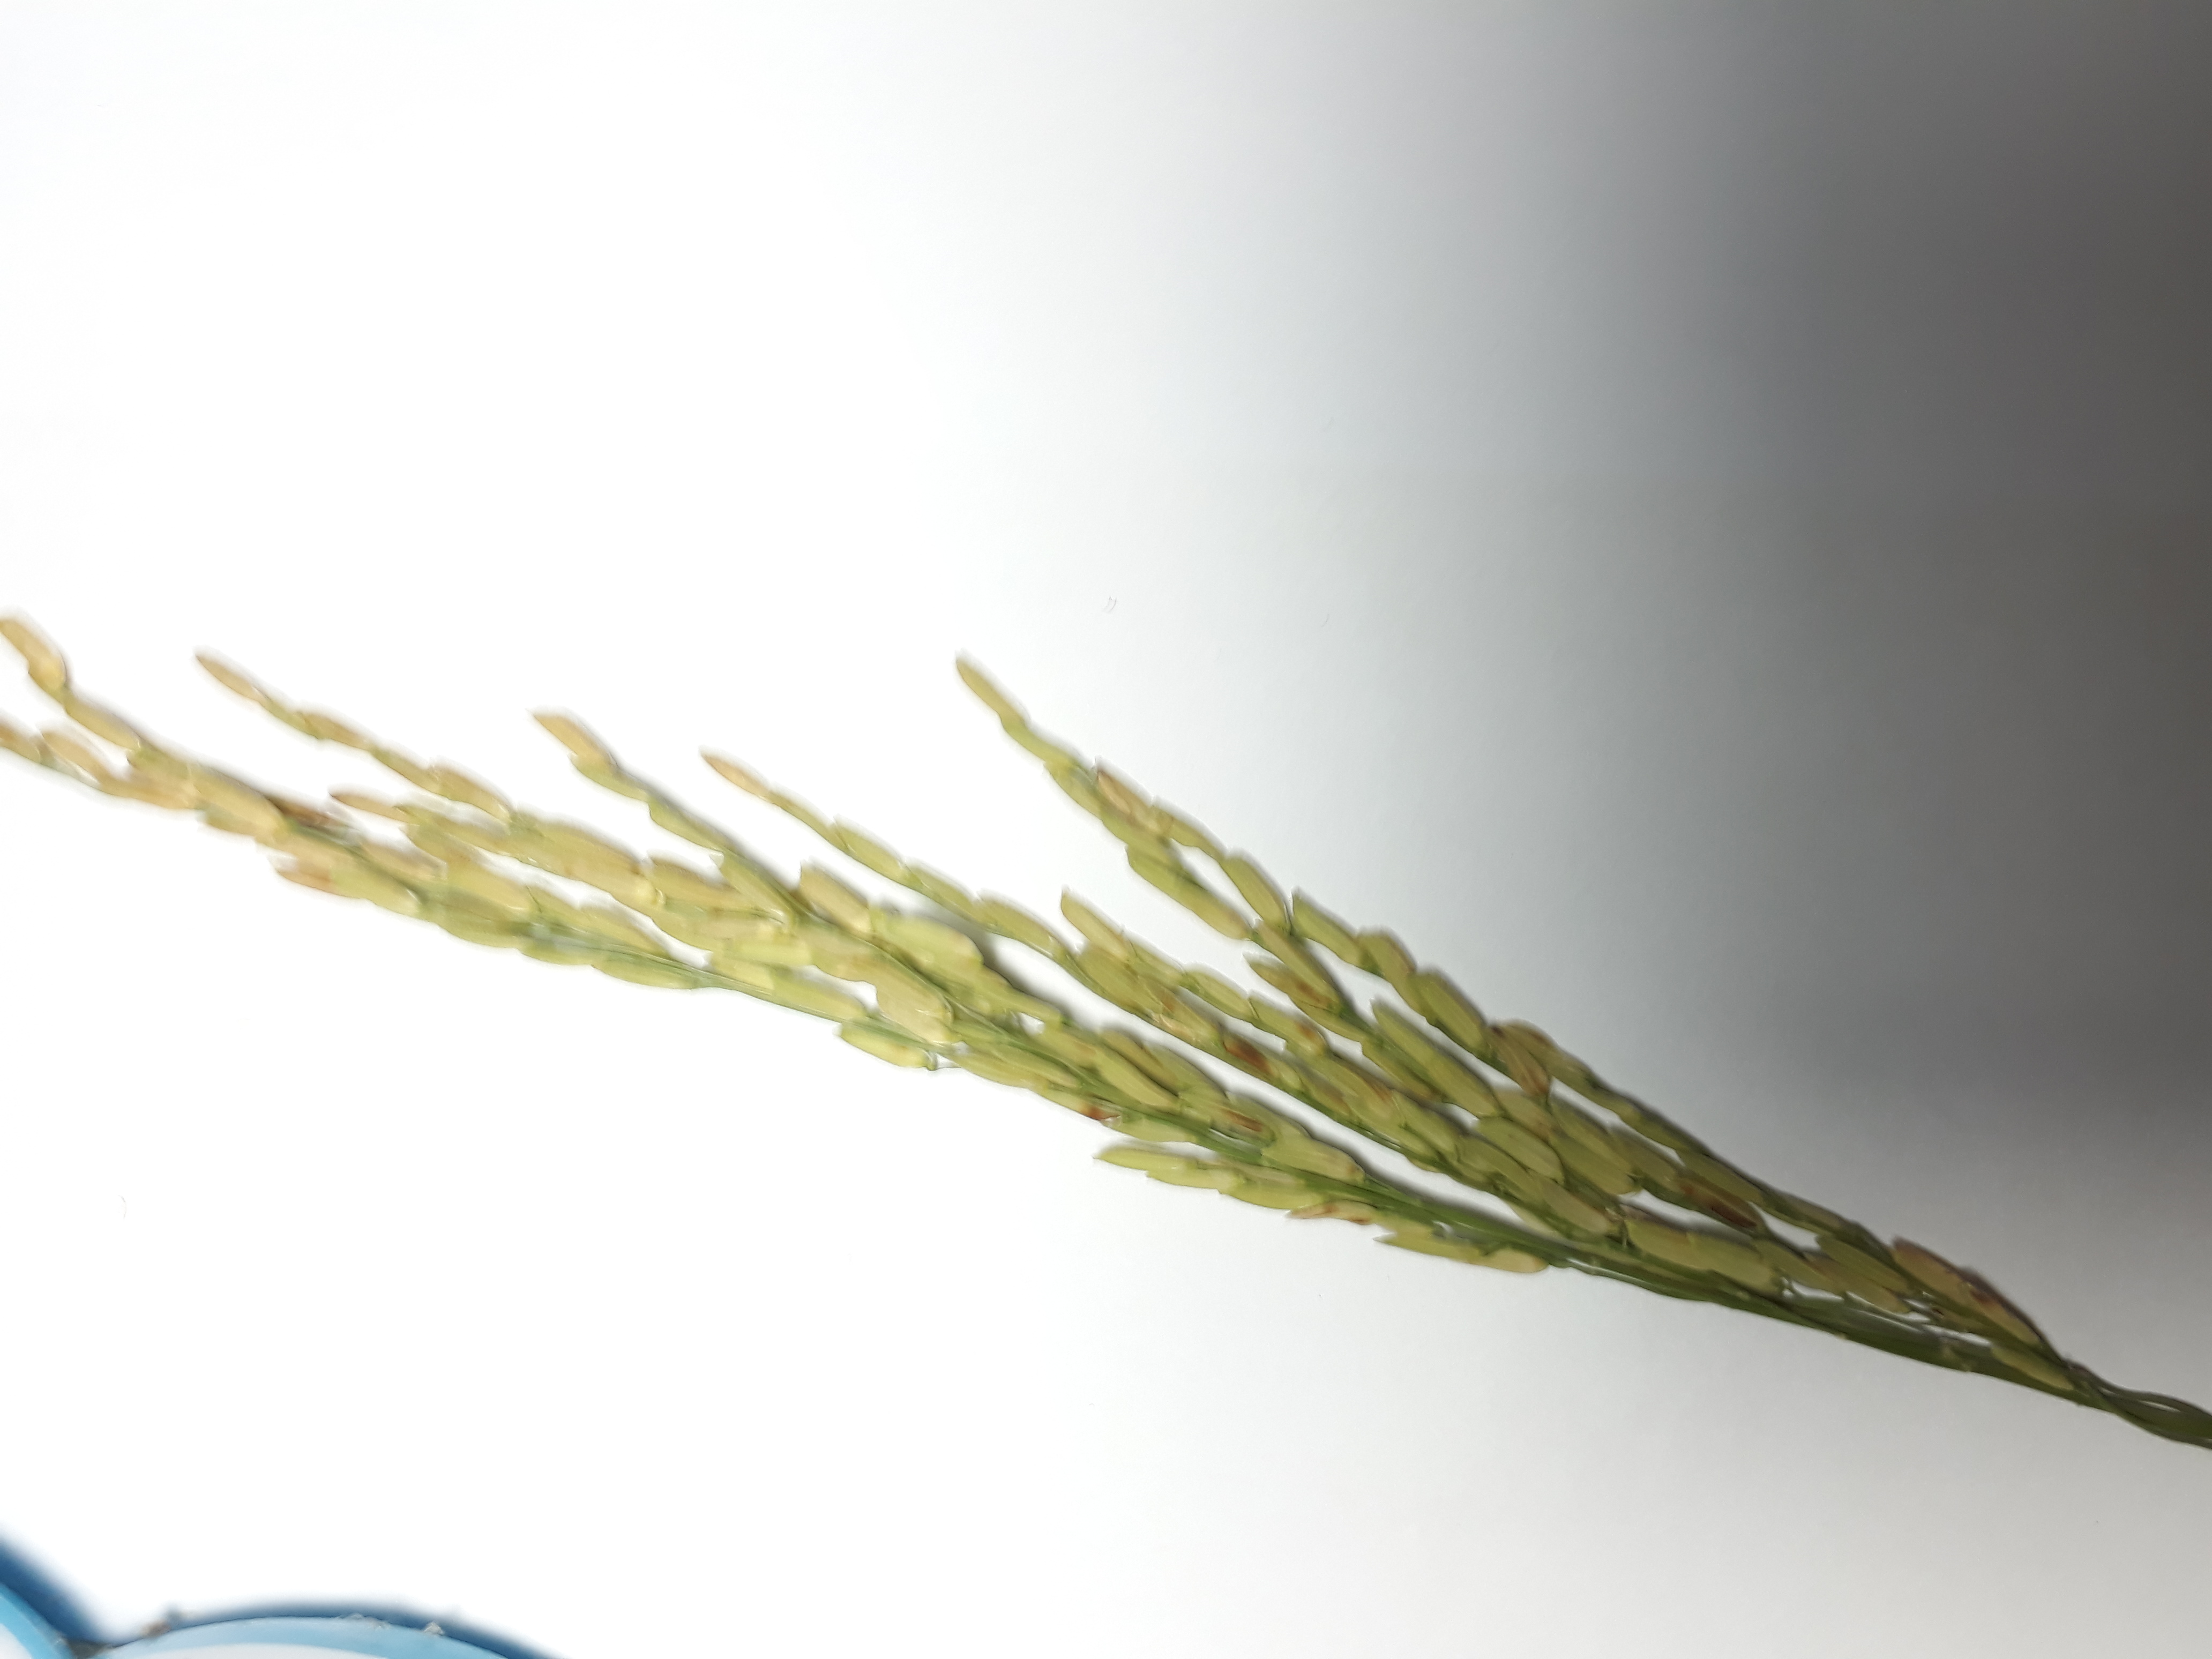
Label: Mild